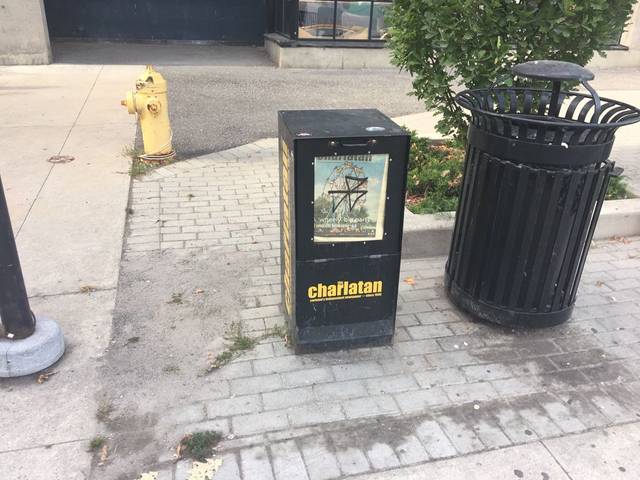
Region: Canada
Coordinates: 45.384, -75.697